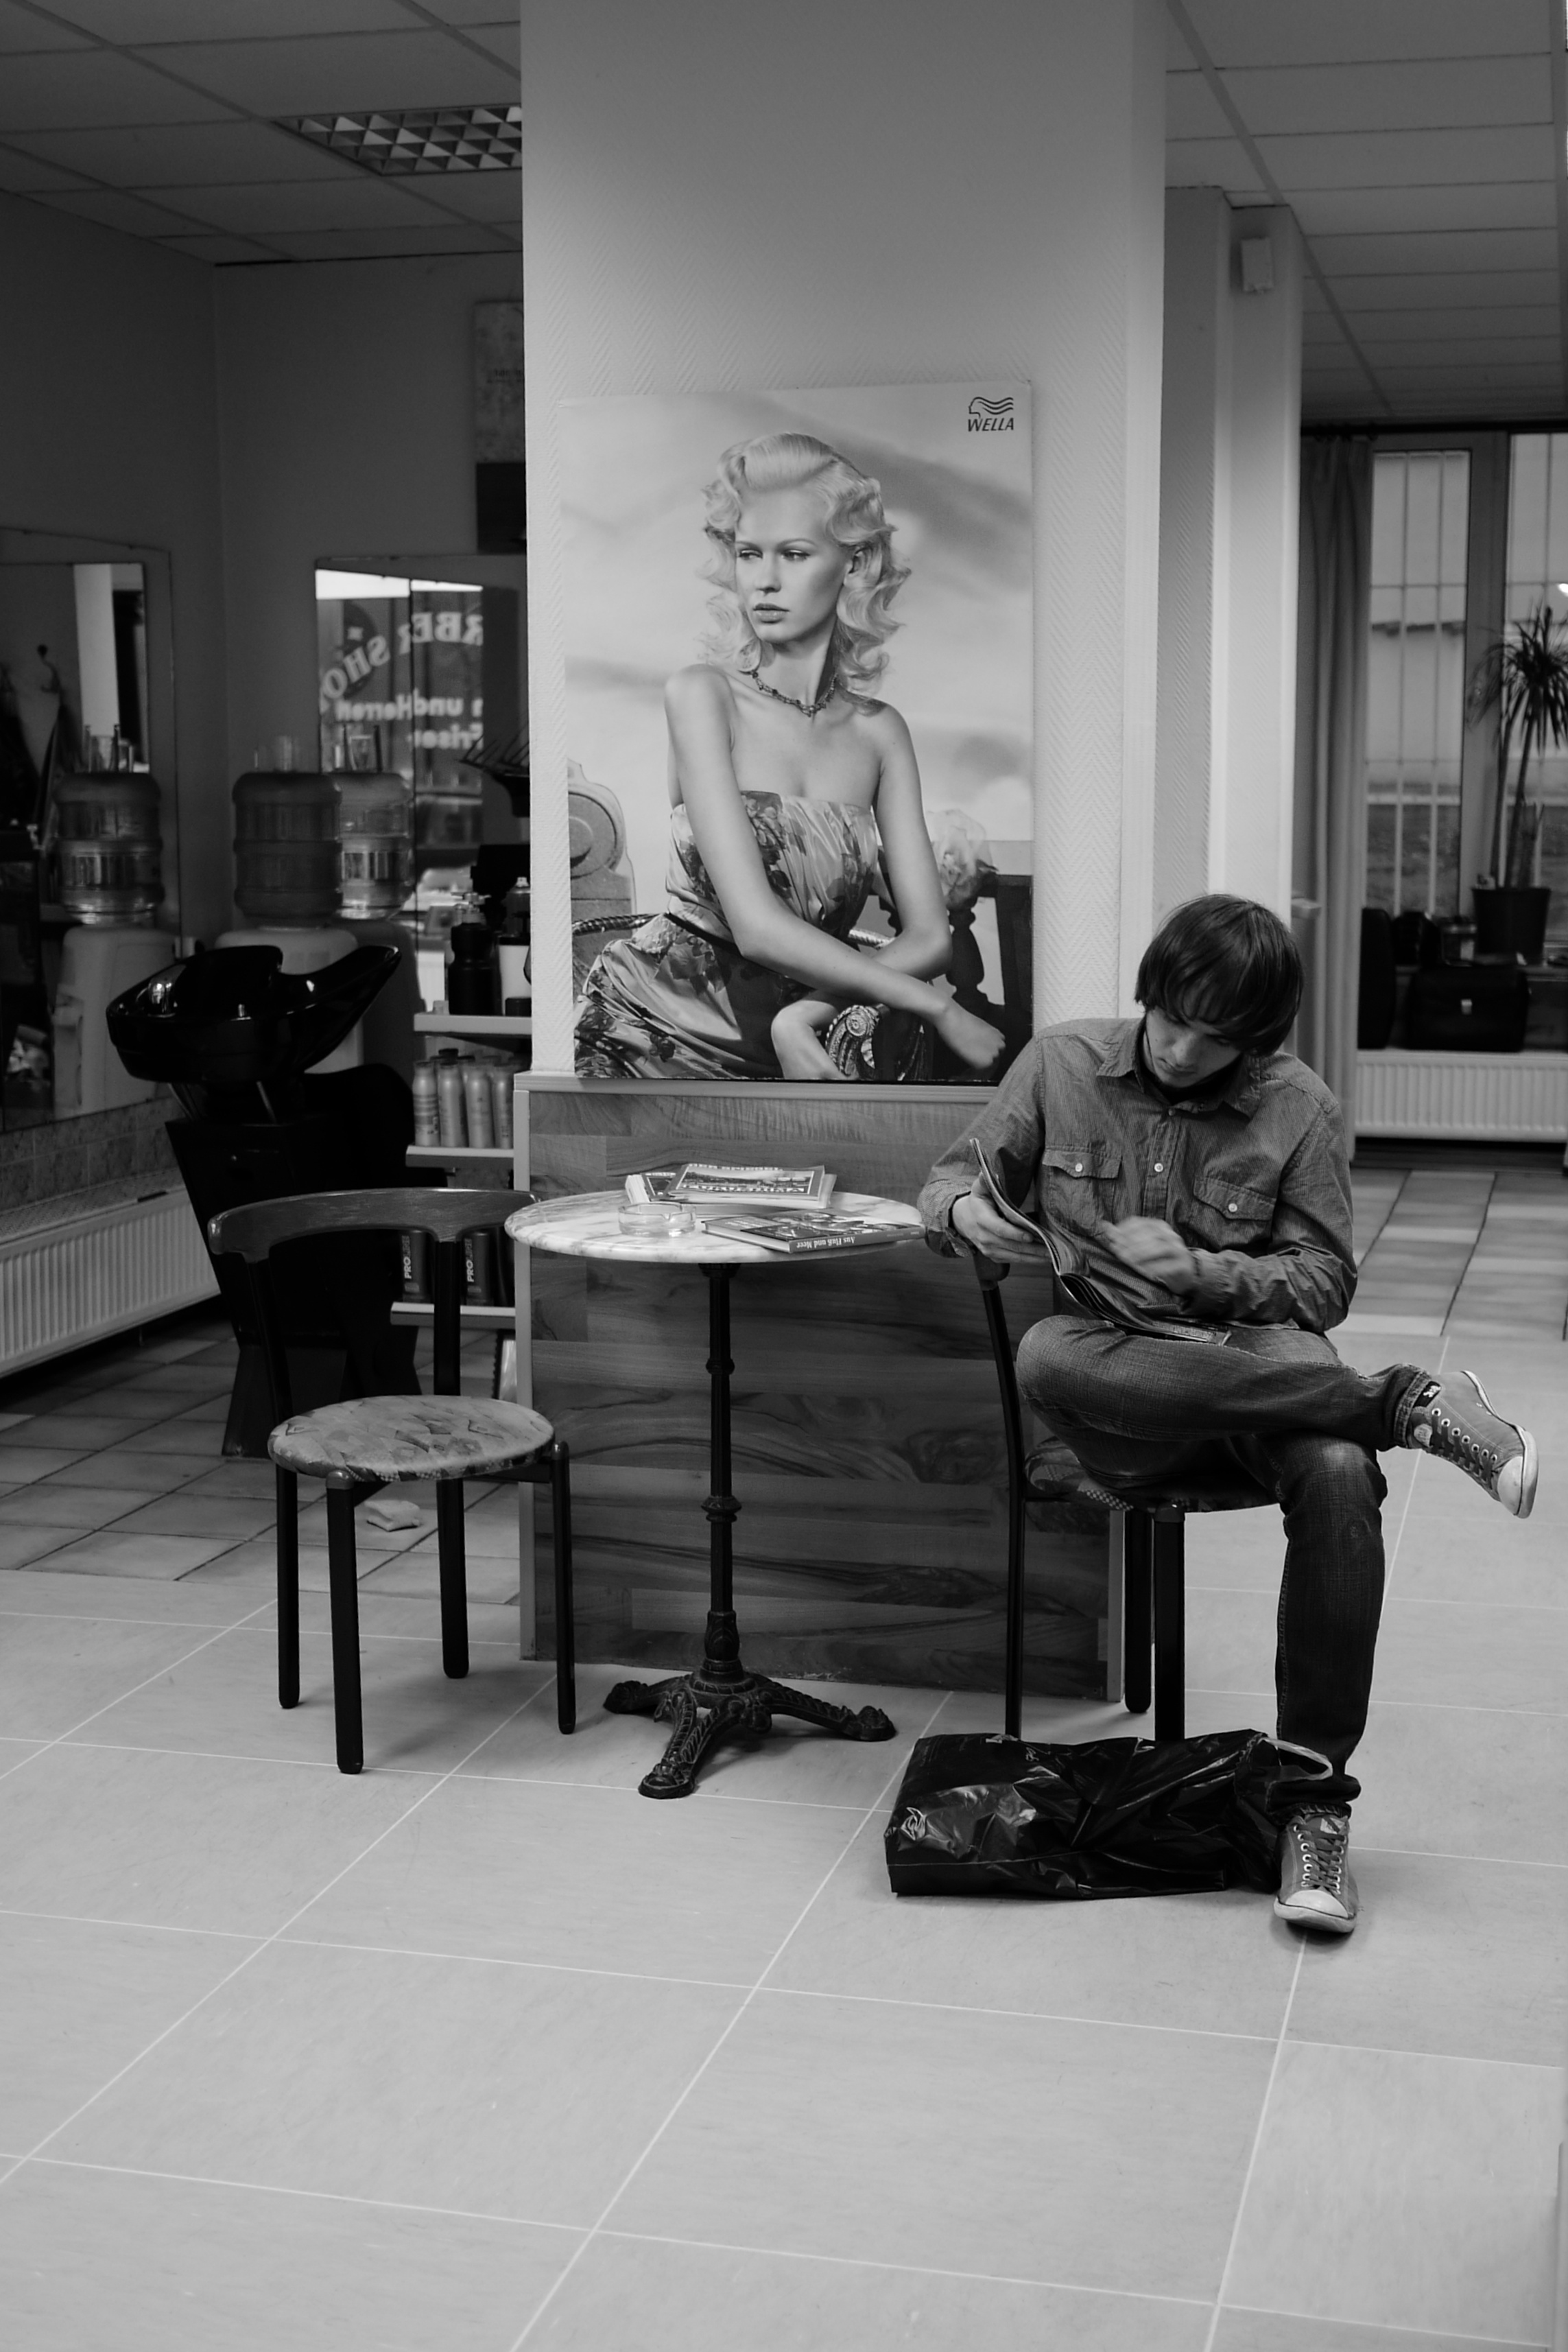
black and white, road, white, street, photography, ebook, sitting, training, black, monochrome, streetphotography, flickr, art, thomas, video, design, olympus, photograph, omd, image, fuji, shape, leica, monochrom, leuthard, hcb, thomasleuthard, streettogs, monochrome photography, human positions